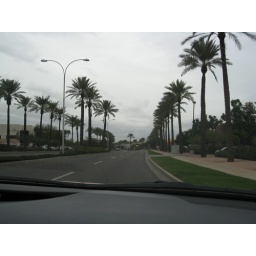
you know you're not in the midwest when you see palm trees while driving on the road